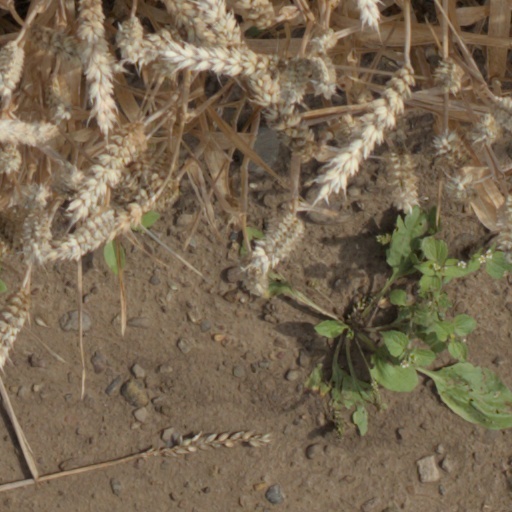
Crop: wheat